Temple of Athena (Syracuse)

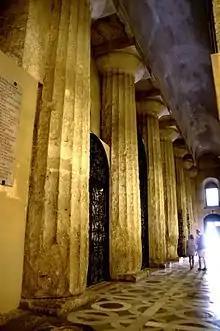
Columns of the temple within the Duomo

Right where the temple of Athena is located, there once was another, more archaic temple, still in the doric style, as archaeological discoveries during the excavations of 1912 and 1917 confirmed. They included architectural elements, terracottas and part of an altar, datable to the sixth century BC.